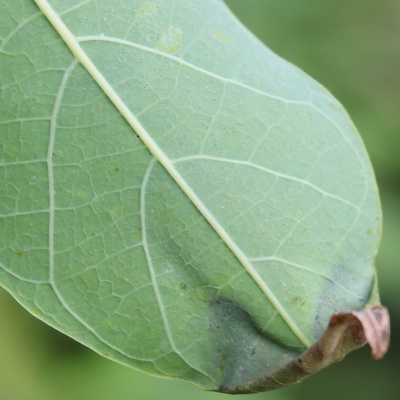
Crop: Cassava
Condition: bacterial blight